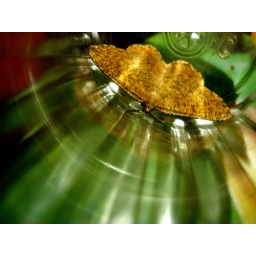
night butterfly caught by Anya with a glass